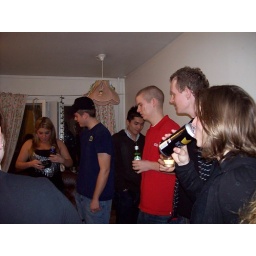
Everyone gathered in my kitchen for cake and drinks